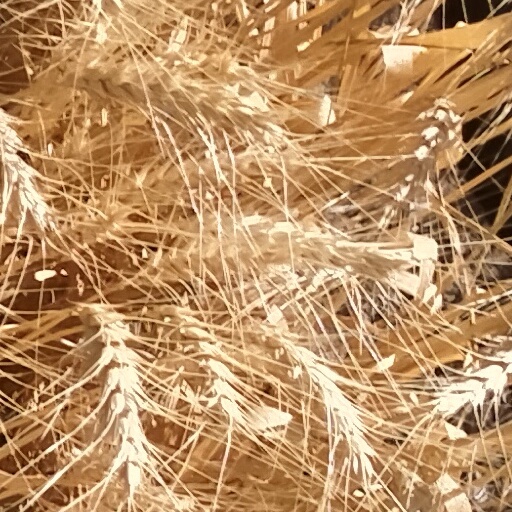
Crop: wheat